Saint-Sever Abbey

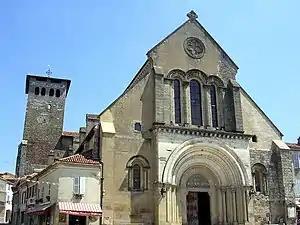
Saint-Sever Abbey

Saint-Sever Abbey ("abbaye de Saint-Sever") is a Benedictine monastery in Saint-Sever, Landes, France. It was founded at the end of the 10th century by William II Sánchez of Gascony. It was listed by France as a historic monument on 18 November 1911 and in 1998 it and other sites were jointly designated as the Routes of Santiago de Compostela in France World Heritage Site.